Librem 5

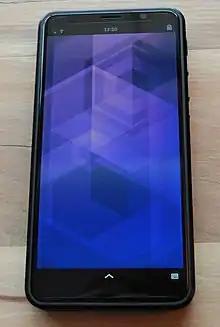
Librem 5 with the default desktop background

The hardware features three hardware kill switches that physically cut off power from both cameras and the microphone, Wi-Fi and Bluetooth, and baseband processor, respectively. Further precautionary measures can be used with "Lockdown Mode", which, in addition to powering off the cameras, microphone, WiFi, Bluetooth and cellular baseband, also cuts power to the GNSS, IMU, ambient light and proximity sensor. This is possible due to the fact that these components are not integrated into the system on a chip (SoC) like they are in conventional smartphones. Instead, the cellular baseband and Wi-Fi/Bluetooth components are located on two replaceable M.2 cards, which means that they can be changed to support different wireless standards. The kill switch to cut the circuit to the microphone will prevent the 3.5 mm audio jack being used for acoustic cryptanalysis.